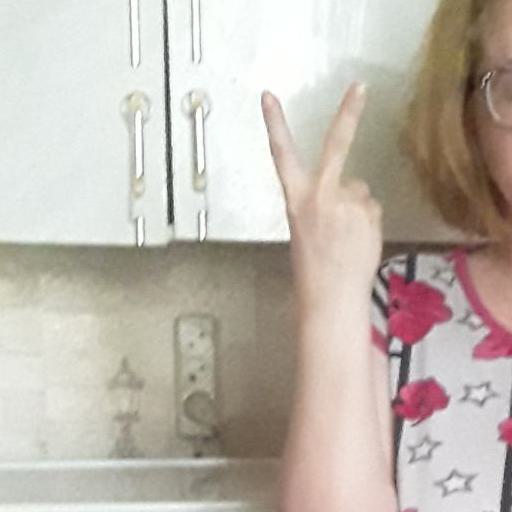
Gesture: peace_inverted